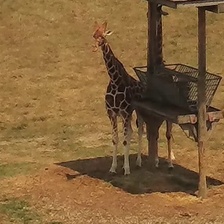
Pose orientation: front-left